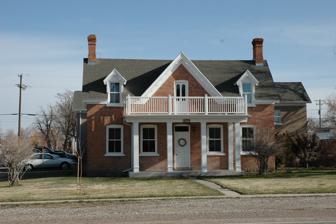
Building: Edward Fernley House
Country: United States of America
Year built: 1885
United States historic place Edward Fernley House U.S. National Register of Historic Places Location 215 E. 200 North, Beaver, Utah Coordinates 38°16′38″N 112°38′11″W / 38.27722°N 112.63639°W / 38.27722; -112.63639 ( Edward Fernley House ) Area less than one acre Built c.1885 Architectural style Gothic Revival MPS Beaver MRA NRHP reference No. 83003846 Added to NRHP November 29, 1983 The Edward Fernley House , at 215 E. 200 North in Beaver, Utah was listed on the National Register of Historic Places in 1983. It is a one-and-a-half-story brick house with some element of Gothic Revival styling, built around 1885.  A one-story rear extension dates from around 1890. It was deemed "architecturally significant for several reasons. First, it remains a well preserved example w of upper-middle class domestic architecture from Beaver's principal years of x growth, c. 1875–1900. Second, its central passageway plan documents one of several important dwelling types found in 19th century Utah. Finally, the large central cross gable with flanking wall dormers house design is unique to the Beaver-Iron County area of Utah, a design which perhaps can be traced to the work of the Beaver builder-architect, Thomas Frazer. References